High Coniscliffe

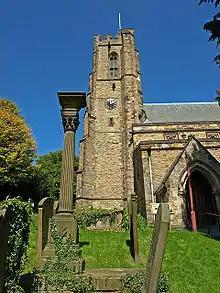
M. Greathead's memorial, St Mary's

The parish once belonged to the wapentake of Sadberge, which was part of Northumberland until 1189. Æthelwald Moll of Northumbria, who may have previously murdered Oswulf of Northumbria for the succession, killed Oswin, a Bernician nobleman here in 761. In the year 778 AD a high sheriff called Elduf was killed here. Later there was a coup in which Æthelred I of Northumbria, Moll's son, was ousted by Ælfwald I of Northumbria, and several royal nobles were killed in this same village. Richard Thirkeld, a Catholic missionary priest from the village, was executed at York on 29 May 1583 for high treason due to his Catholicism. On 4 March 1590 another local Catholic priest, Christopher Bayles, was similarly executed.